Fokker F.XXXVI

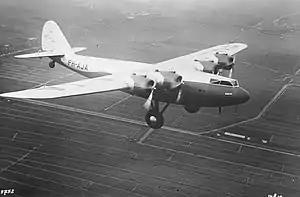

The Fokker F.XXXVI (also known as the Fokker F.36) was a 1930s Dutch four-engined 32-passenger airliner designed and built by Fokker. It was the largest transport designed and built by Fokker. Only one was built, and it was used for some commercial routes starting in 1935, and later aviation training by the British Royal Air Force until 1940.